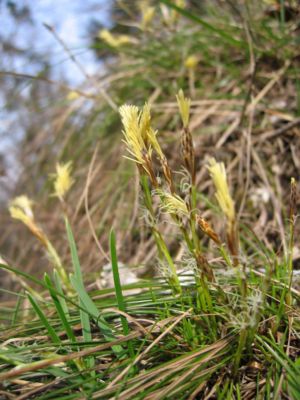
Jordstar
Jordstar (Carex humilis)